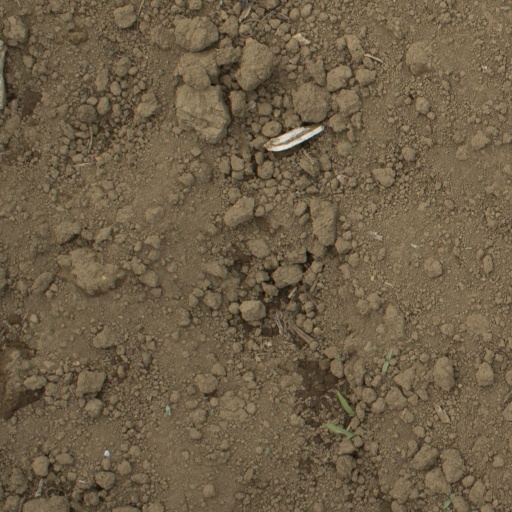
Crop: Jerusalem artichoke